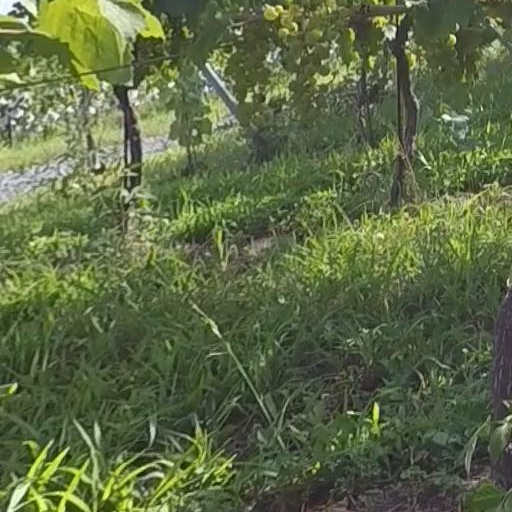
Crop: grape